Automobiles Darracq France

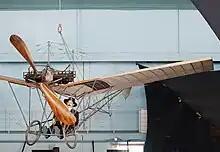
Darracq engined Demoiselle of Alberto Santos-Dumont

As a separate venture from his role, as the head of A. Darracq and Company Limited, Alexandre Darracq established "Società Italiana Automobili Darracq" (SIAD) in Portello, a suburb of Milan in Italy in 1906, through a licensing arrangement with Cavaliere Ugo Stella, an aristocrat from Milan. The business did not perform well and Darracq shut it down in 1910. The business was subsequently acquired by a new partnership, "Anonima Lombarda Fabbrica Automobili" (ALFA), acquired the business, and in 1914 Nicola Romeo bought ALFA and later became known as Alfa Romeo.